Page Hamilton

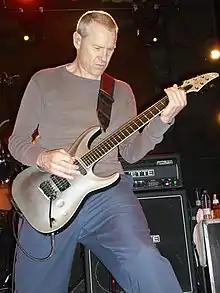
Hamilton performing with Helmet in 2012

Page Nye Hamilton (born May 18, 1960) is an American guitarist, singer, songwriter and record producer who founded the American heavy metal band Helmet in 1989. In the 1990s, Helmet and Hamilton were forerunners of alternative metal with the albums "Meantime" (1992) and "Betty" (1994) and are considered one of the most influential metal bands of all time. Although he is mainly known for his work in heavy metal and post-hardcore music, Hamilton also earned an undergraduate degree from the University of Oregon and later earned a Master's degree in jazz guitar from the Manhattan School of Music. Hamilton also has connections to avant-garde music and film soundtrack composition.